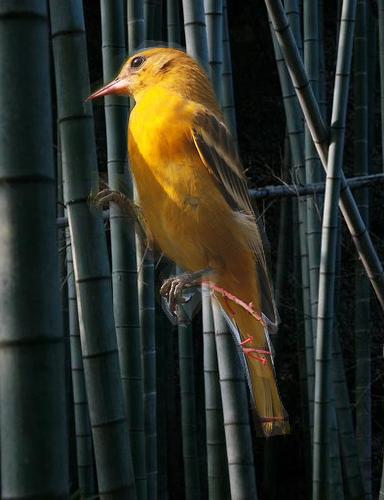
Bird species: Baltimore_Oriole
Bird type: landbird
Background: land